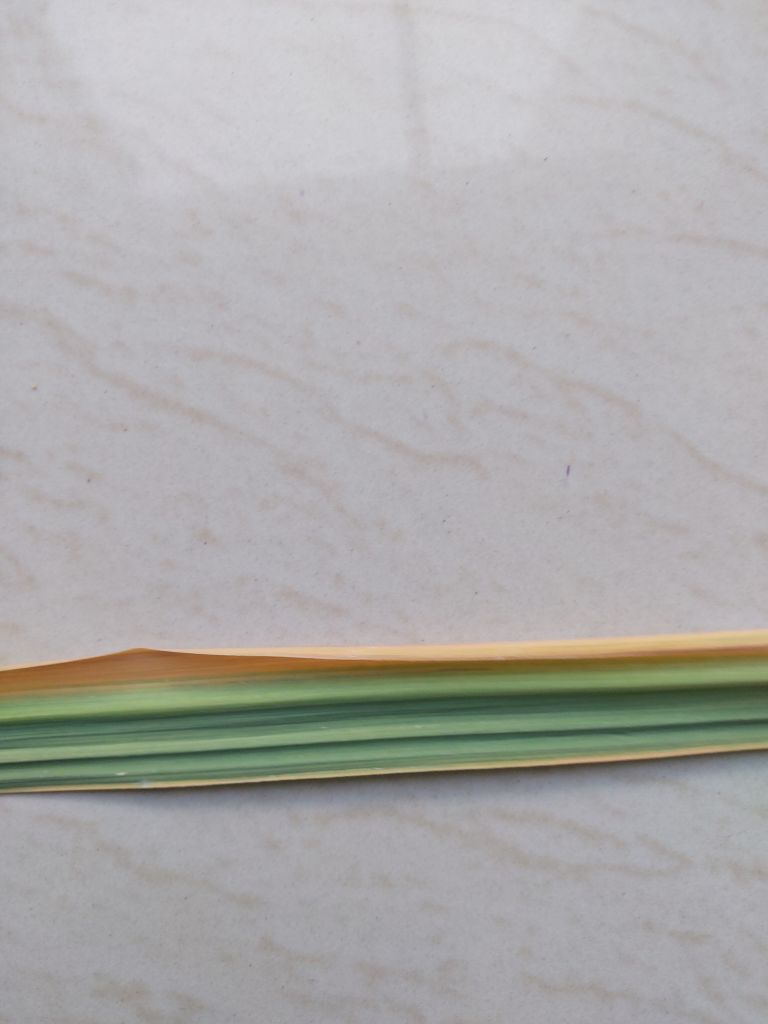
Label: Yellow Leaf